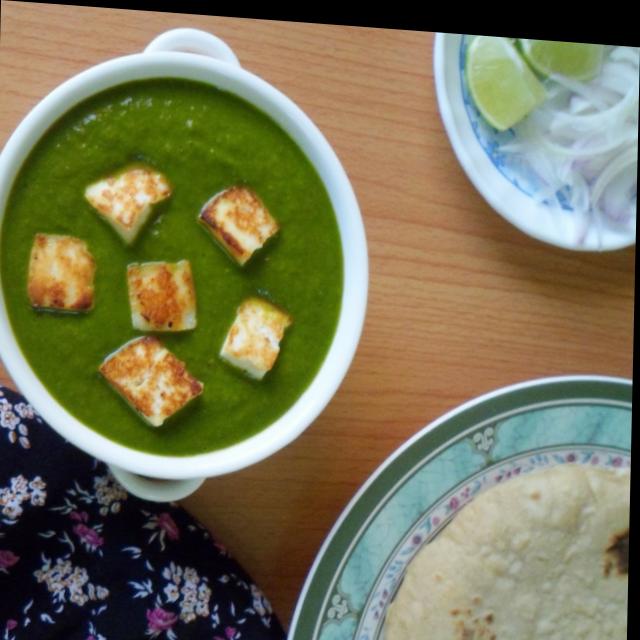
Dish: palak_paneer